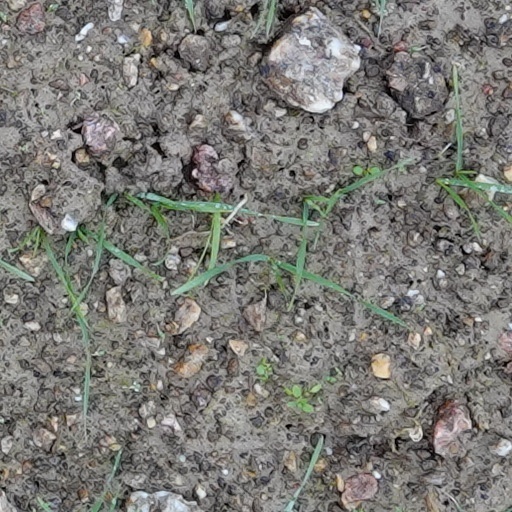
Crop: wheat